Territorial disputes in the South China Sea

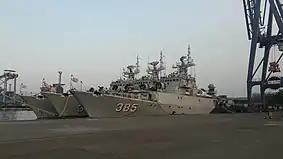

Since early in the South China Sea dispute, Indonesia has repeatedly asserted its position as a non-claimant state in the original South China Sea dispute, and often positioned itself as an "honest broker". However, parts of China's unilaterally claimed nine-dash line overlap Indonesia's exclusive economic zone near the Natuna islands. Although China has acknowledged Indonesia's sovereignty over the Natuna islands, the PRC has argued that the waters around the Natuna islands are Chinese "traditional fishing grounds". Indonesia quickly dismissed China's claim, asserting that China's nine-dash line claim over parts of the Natuna islands has no legal basis. In November 2015, Indonesia's security chief Luhut Pandjaitan said Indonesia could take China before an international court. Indonesia filed a comment with the Permanent Court of Arbitration regarding China's claim in the arbitration. Indonesia's recent approach to one of the issues has been described in Javanese as being "menang tanpa ngasorake" which means "winning the war without shaming the enemies".